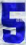
Number: 5